Mülheim an der Mosel

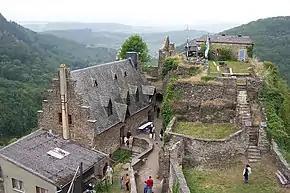
Schloss Veldenz, a few kilometres from Mülheim

In nearby areas, remnants of human habitation have been found from the Bronze Age, as have the ruins of a flight castle, the "Heidenmauer" (“Heathen Wall”), which is found a few kilometres away from Mülheim, behind Schloss Veldenz. As early as about 500 BC there came settlement by the Treveri, a people of mixed Celtic and Germanic stock, from whom the Latin name for the city of Trier, "Augusta Treverorum", is also derived. From about 50 BC until sometime about AD 500 came the Romans. After the collapse of Roman hegemony, the area around Mülheim was taken over by the Salian Franks, which their king, Childebert II, eventually donated to Bishop Agericus of Verdun. Episcopally installed princes from the Nahegau made themselves ever more independent and beginning in 1129 bore the title Count. Thereafter, Mülheim was part of the County of Veldenz, although after both the first and second comital families had died out, the County passed in 1444 to Stephen, Count Palatine of Simmern-Zweibrücken, and eventually in 1694 through inheritance to Electoral Palatinate. In 1752 in Burgen, not far away, the notorious robber, Johann Peter Petri, known as “Schwarzer Peter” (“Black Peter”), the outlaw Schinderhannes’s henchman, was born. Until 1795, Mülheim belonged to Bavaria.